Tridente, Rome

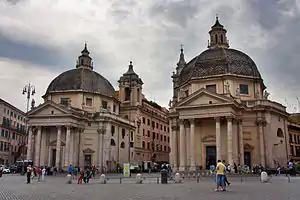
The churches of Santa Maria dei Miracoli and Santa Maria in Montesanto in Piazza del Popolo: on the left, Via del Babuino; in the middle, Via del Corso; on the right, Via di Ripetta

The Tridente (Italian for "Trident") is the complex of roads formed by three straight streets of Rome (Italy), departing from Piazza del Popolo and diverging southward, taking the shape of a trident.